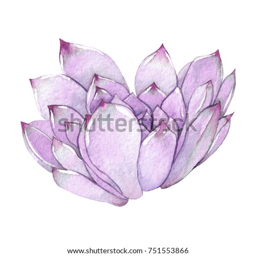
informal biological grouping isolated on a white background .